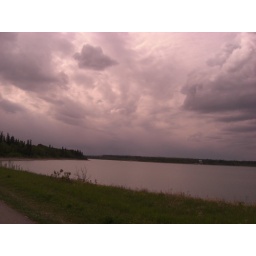
purple clouds over the man made lake